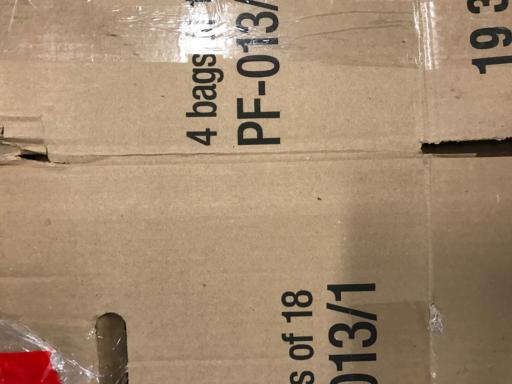
Waste category: cardboard